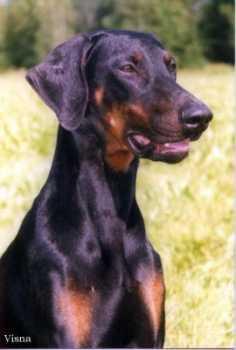
Doberman